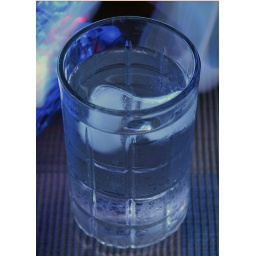
Glass of ice water illuminated by a Samsung cell phone